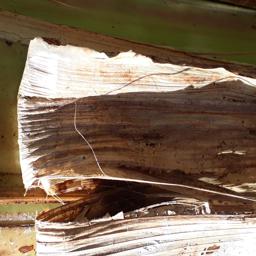
Label: BACTERIAL SOFT ROT